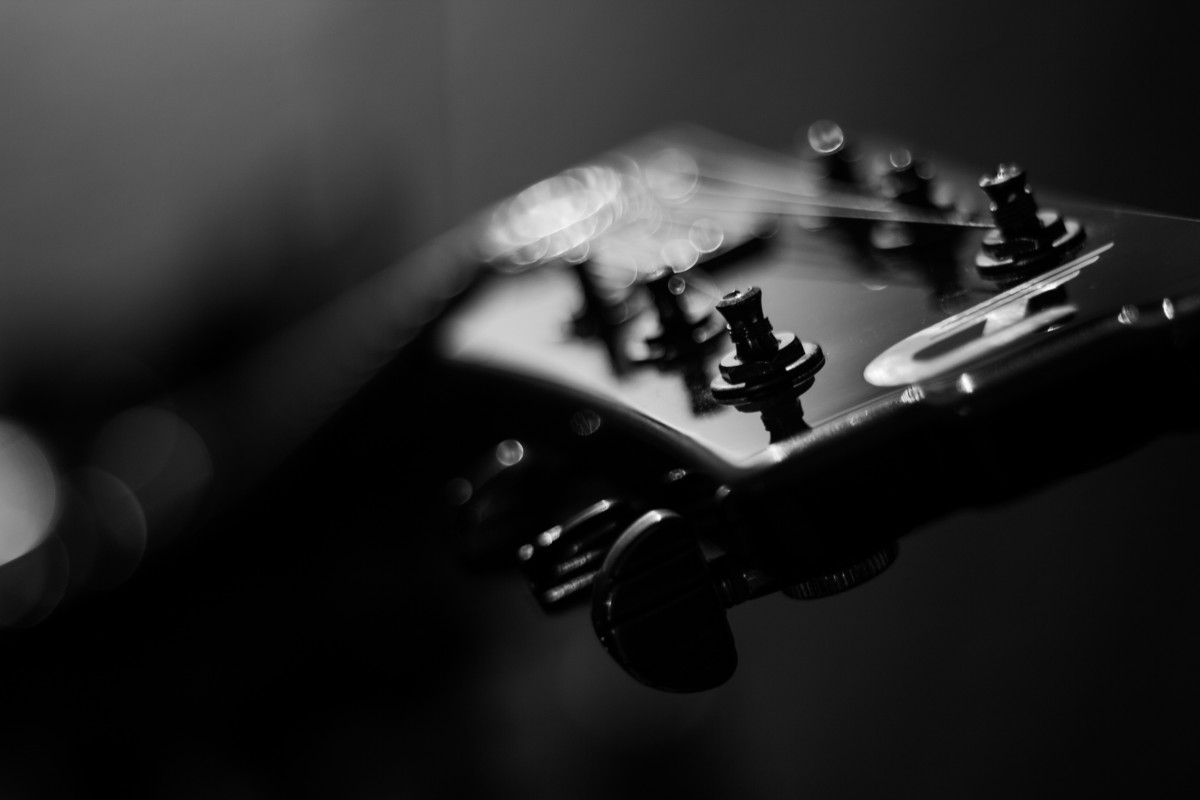
Tags: black and white, acoustic guitar, darkness, musical instrument, close up, trumpet, bass guitar, macro photography, monochrome photography, string instrument